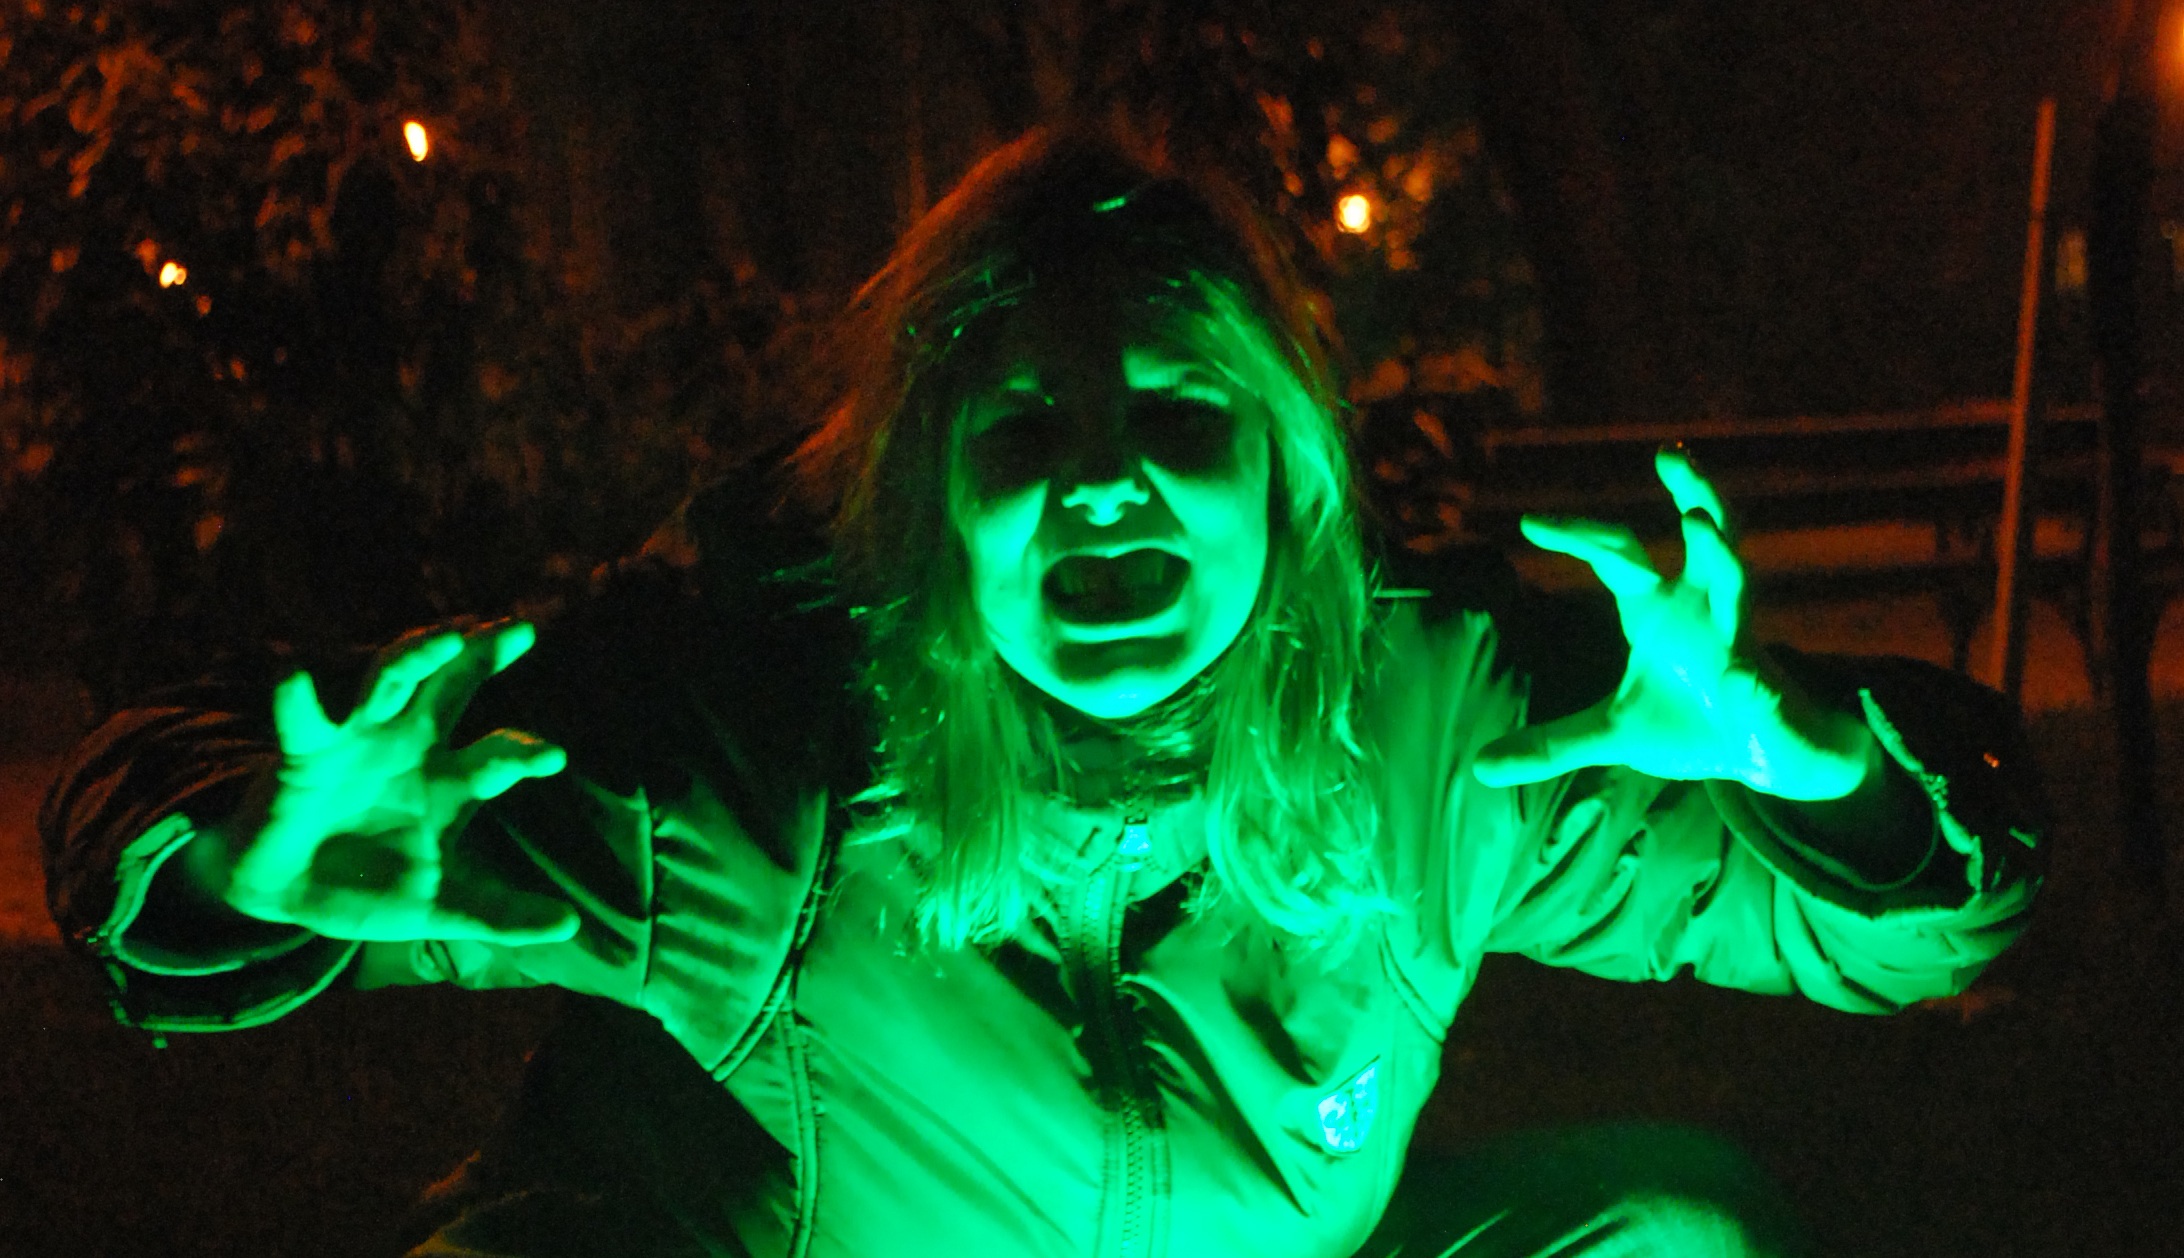
light, girl, woman, night, spooky, female, green, color, halloween, darkness, face, scary, fear, zombie, design, monster, creepy, horror, october, evil, special effects